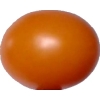
Label: tomato_cherry_orange